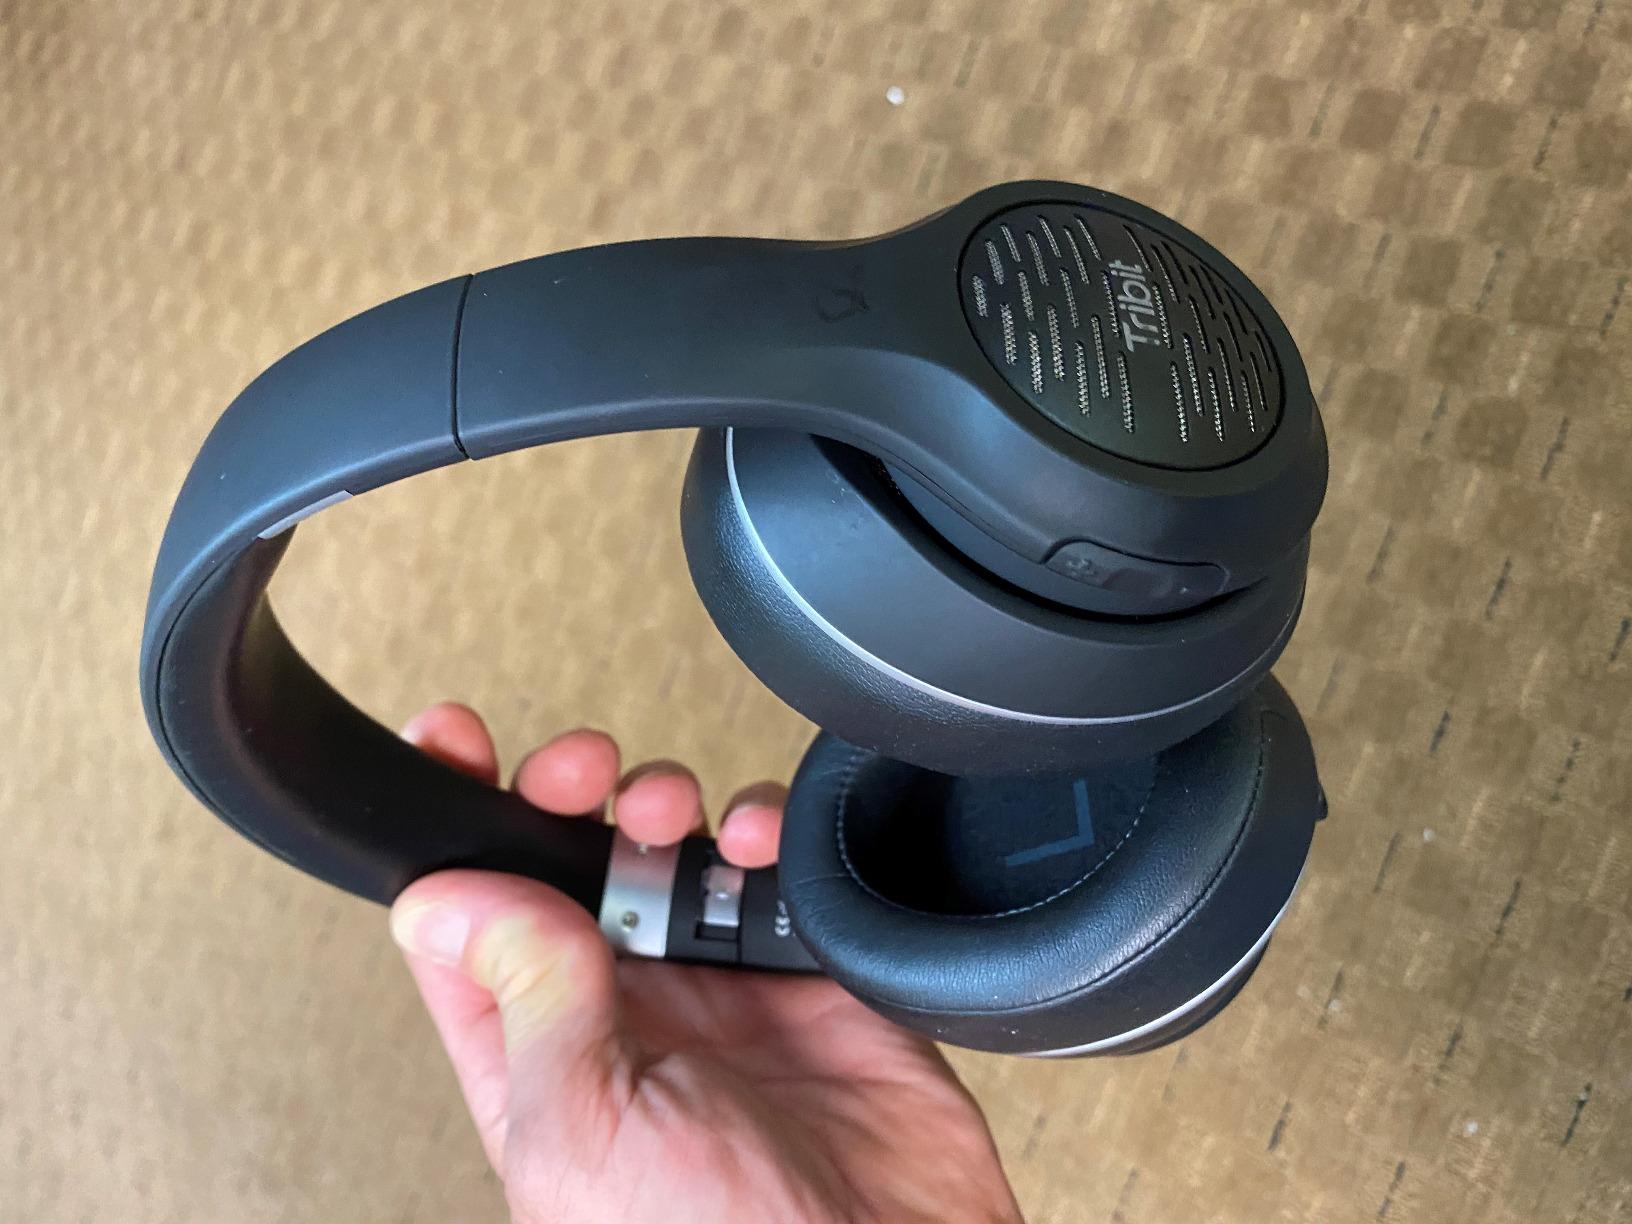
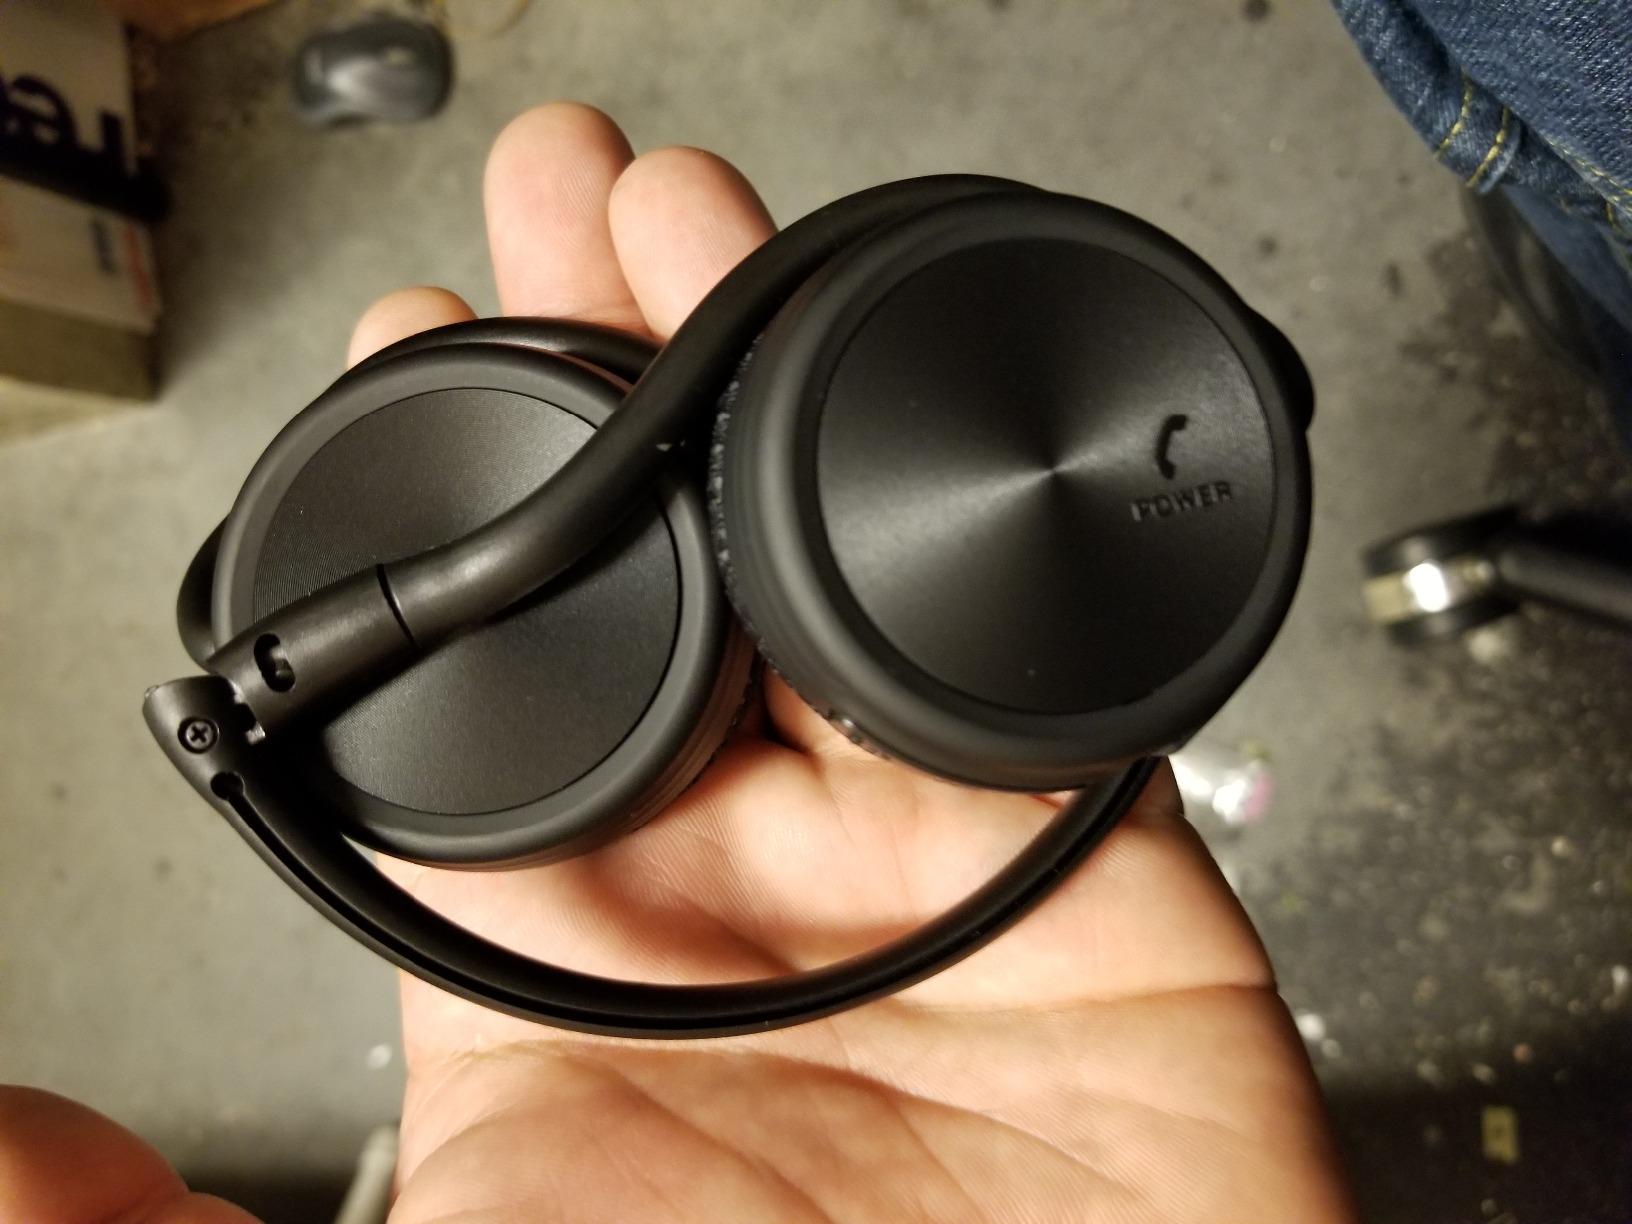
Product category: headphones
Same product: no